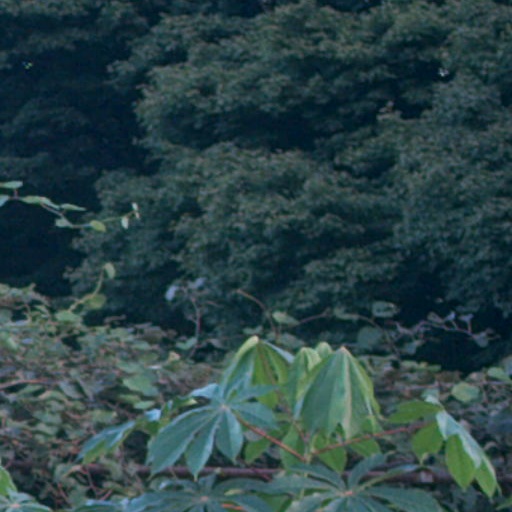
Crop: cassava